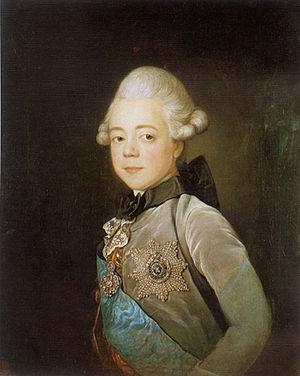
Paul Iᵉʳ de Russie à Saint-Pétersbourg, est empereur de Russie de 1796 à sa mort, duc de Holstein-Gottorp de 1762 à 1773 (Paul de Holstein-Gottorp). Il a exercé également les fonctions de facto de grand maître de l'ordre de Saint-Jean de Jérusalem entre 1798 et 1801.